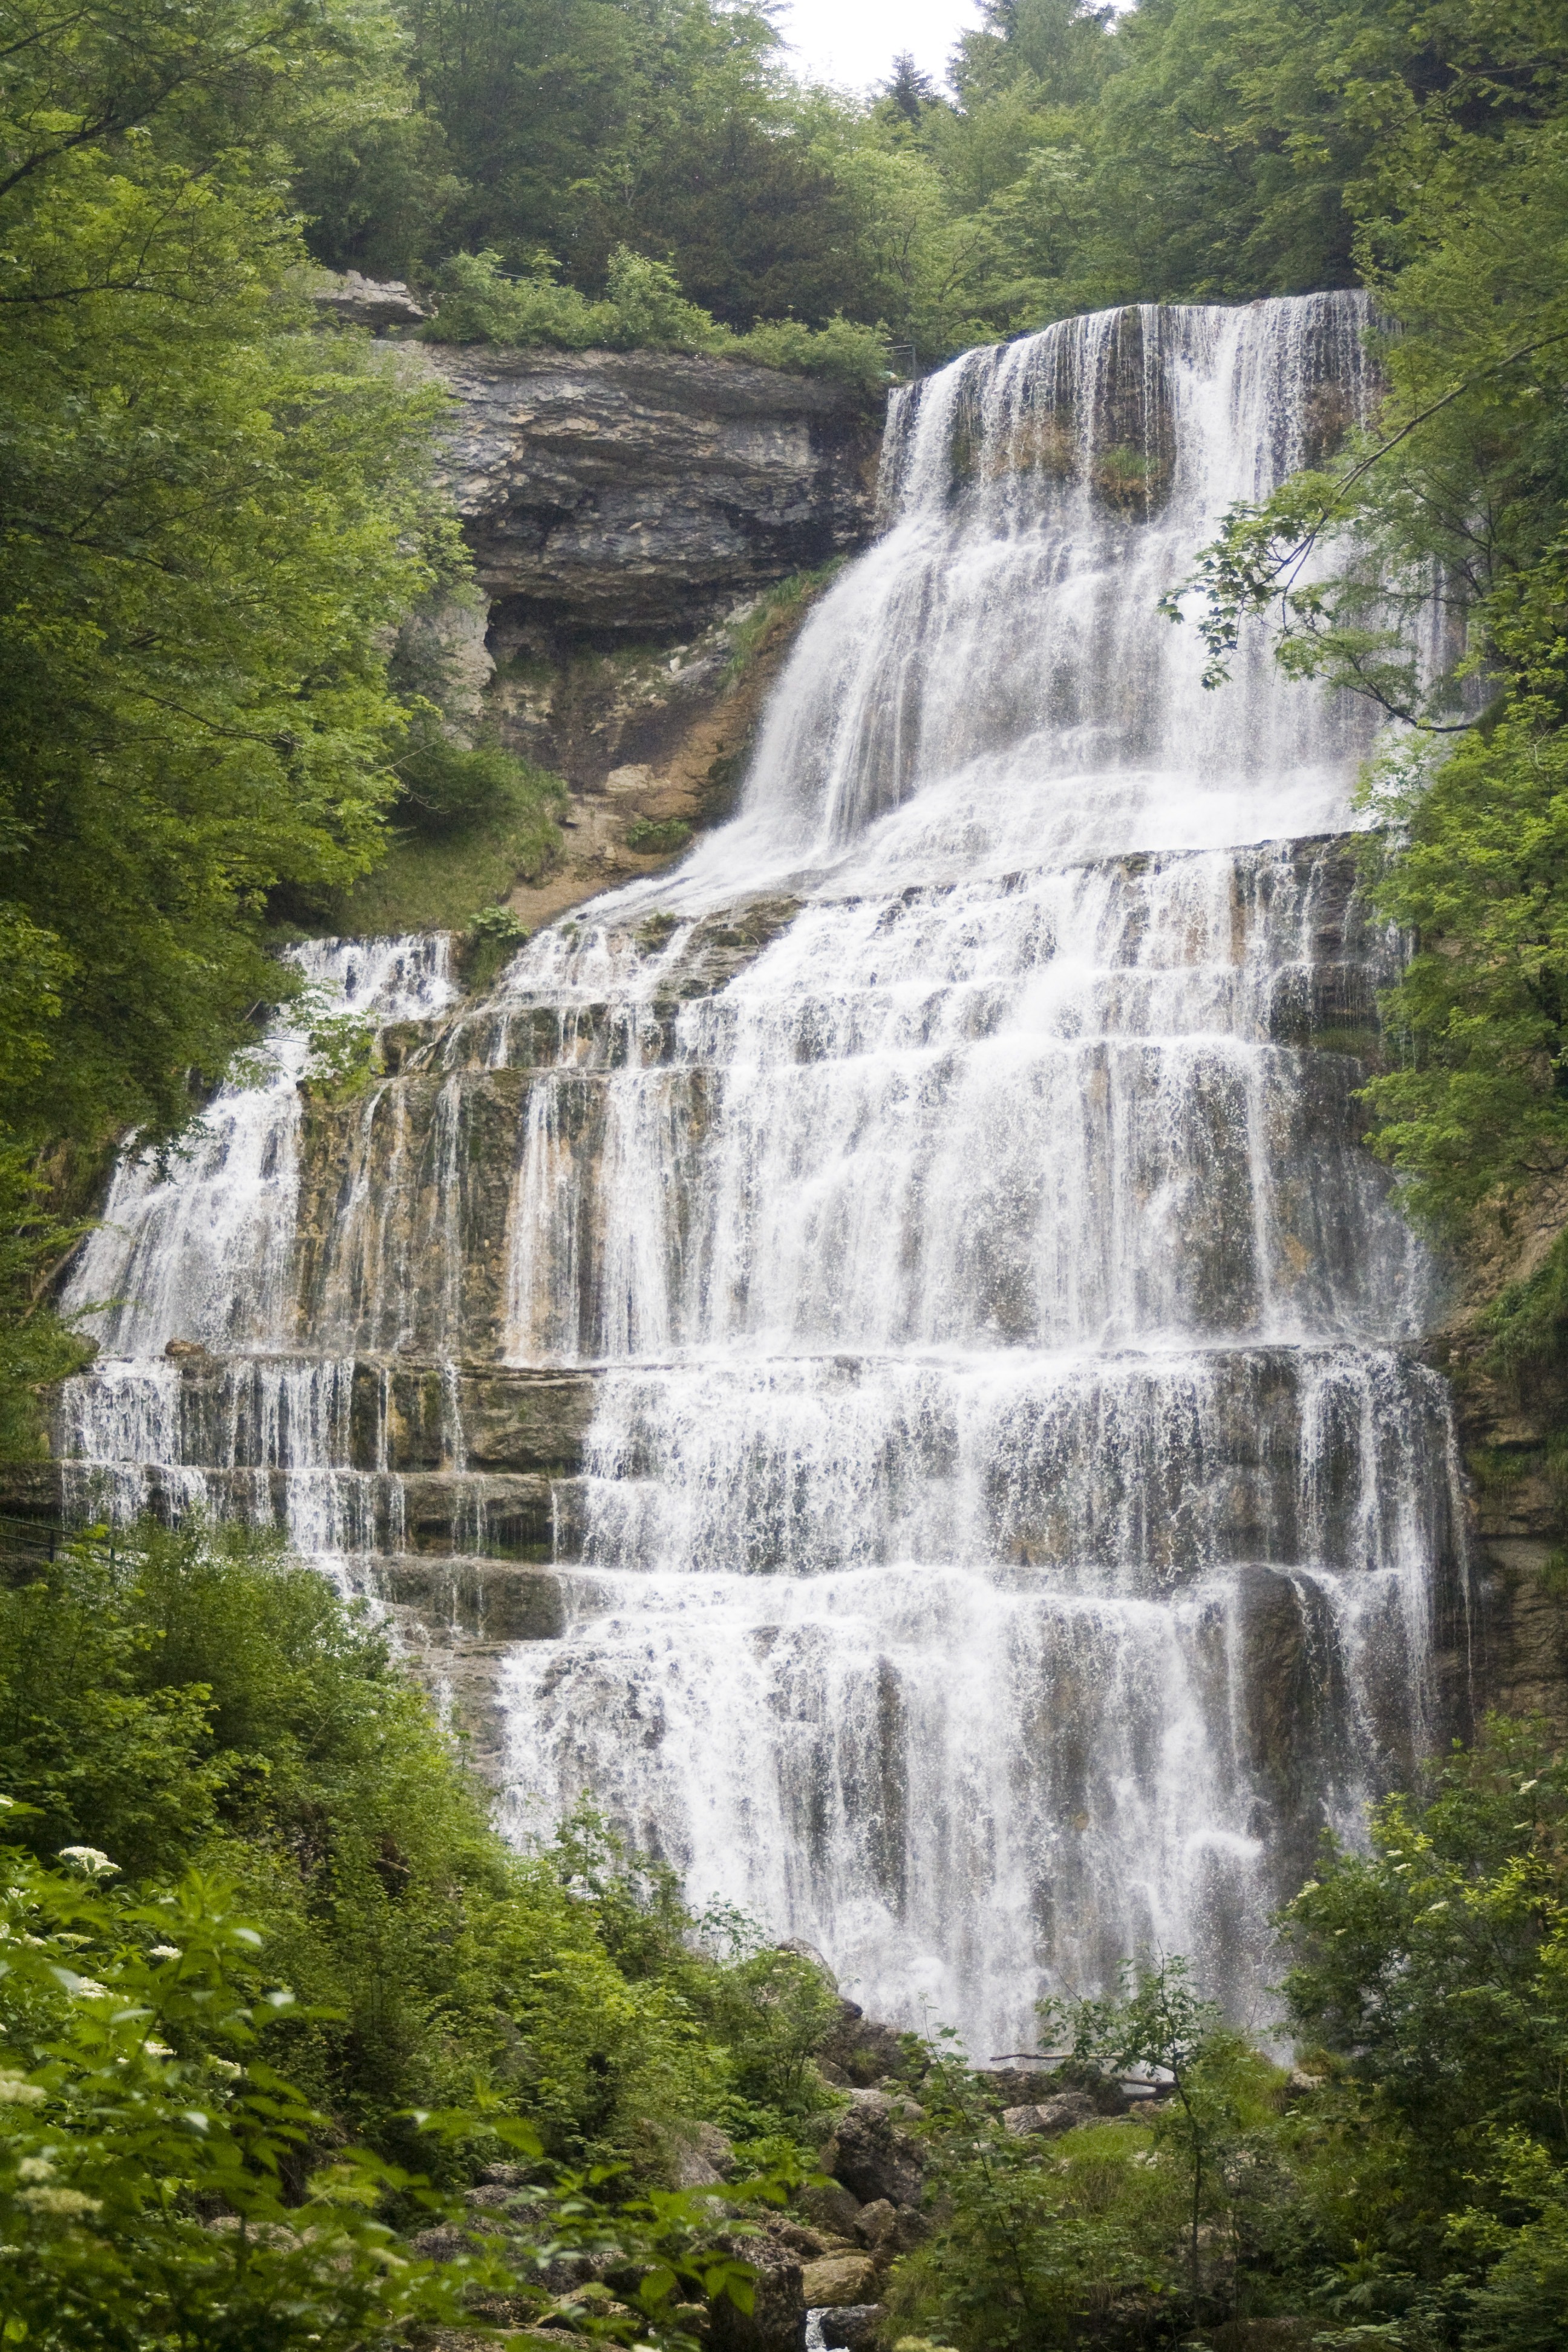
water, waterfall, river, body of water, energy, mountains, wasserfall, water feature, watercourse, force, herrisson